Feminista Jones

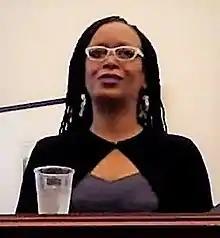
Jones speaks at Widener University in 2015

Feminista Jones (born Michelle Taylor; April 6, 1979) is an American social worker, author, and activist known for her work on Black feminism. She is a freelance writer for national newspapers and magazines, a podcaster, book author, and social media influencer.